Shredderman Rules

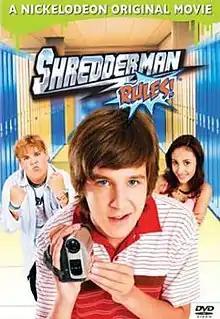
DVD cover

Shredderman Rules is a 2007 American television teen film based on Wendelin Van Draanen's "Shredderman" book series. The film stars Devon Werkheiser, and was originally aired on Nickelodeon on June 9, 2007, with the final episode of "Ned's Declassified School Survival Guide", which also starred Werkheiser. It is the first movie to be aired under the banner "Nickelodeon Original Movie".